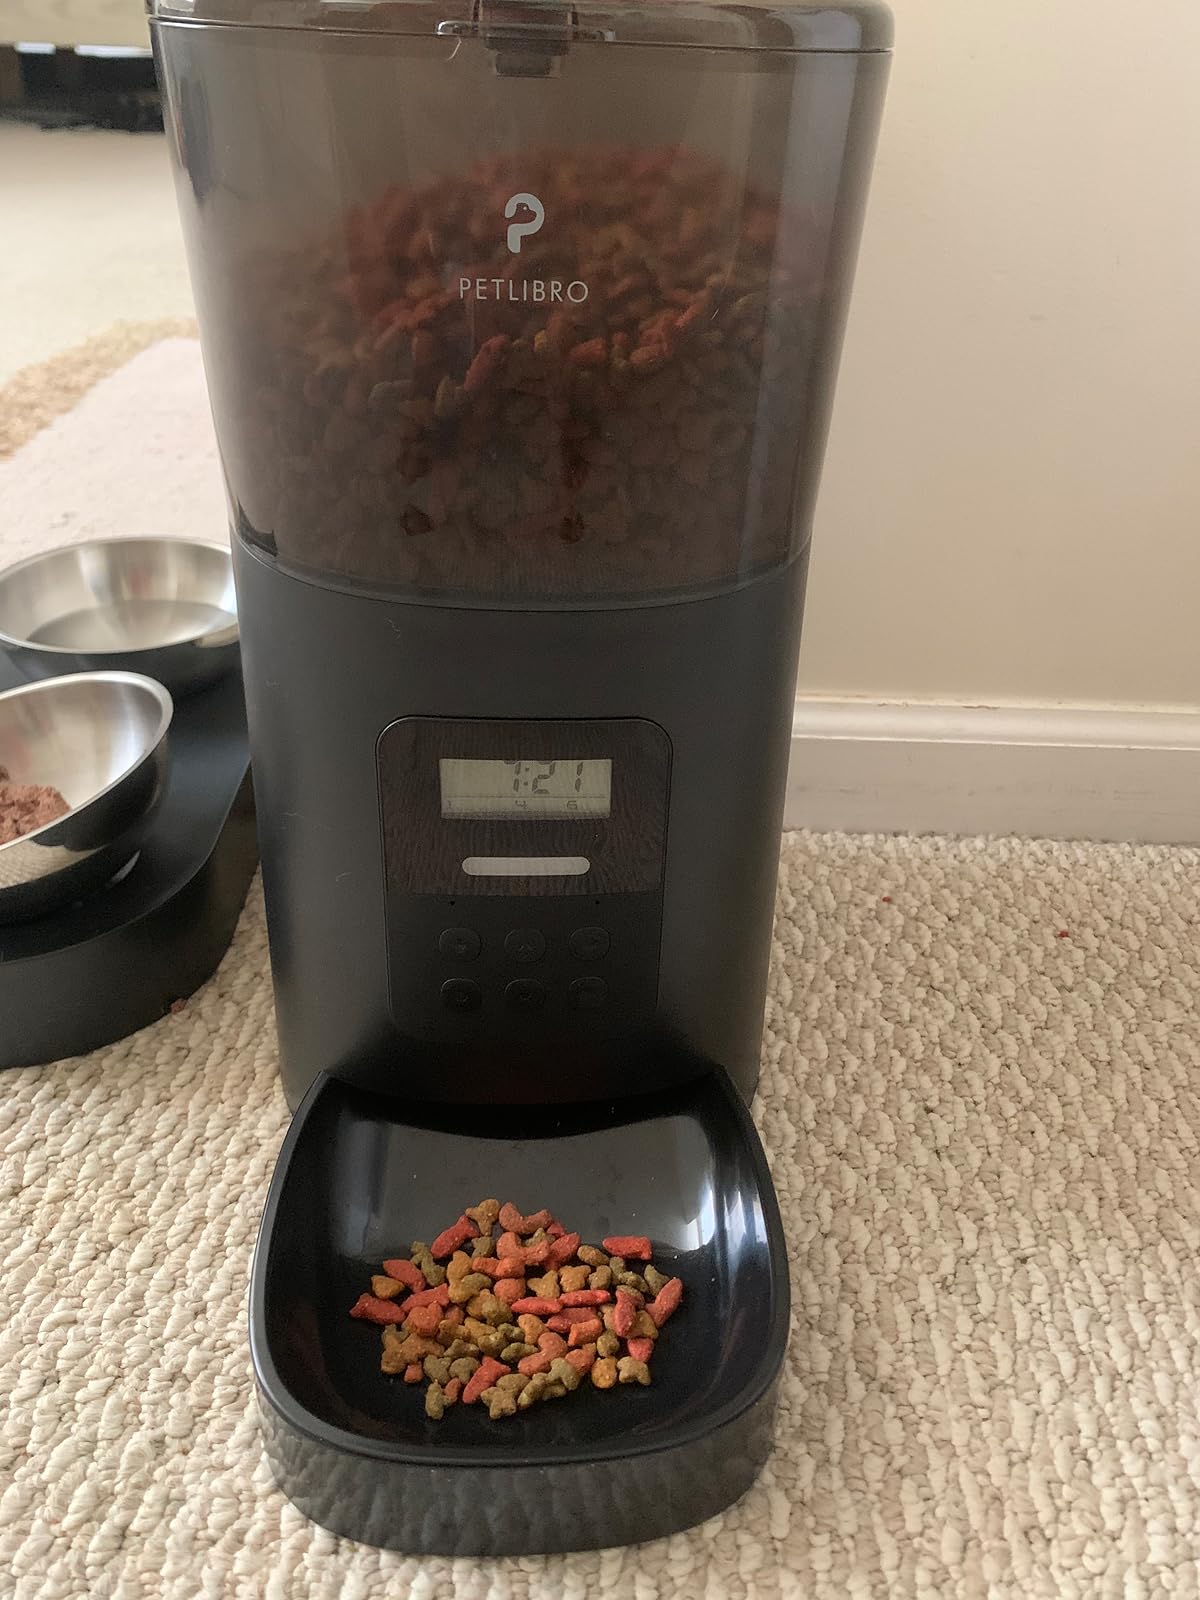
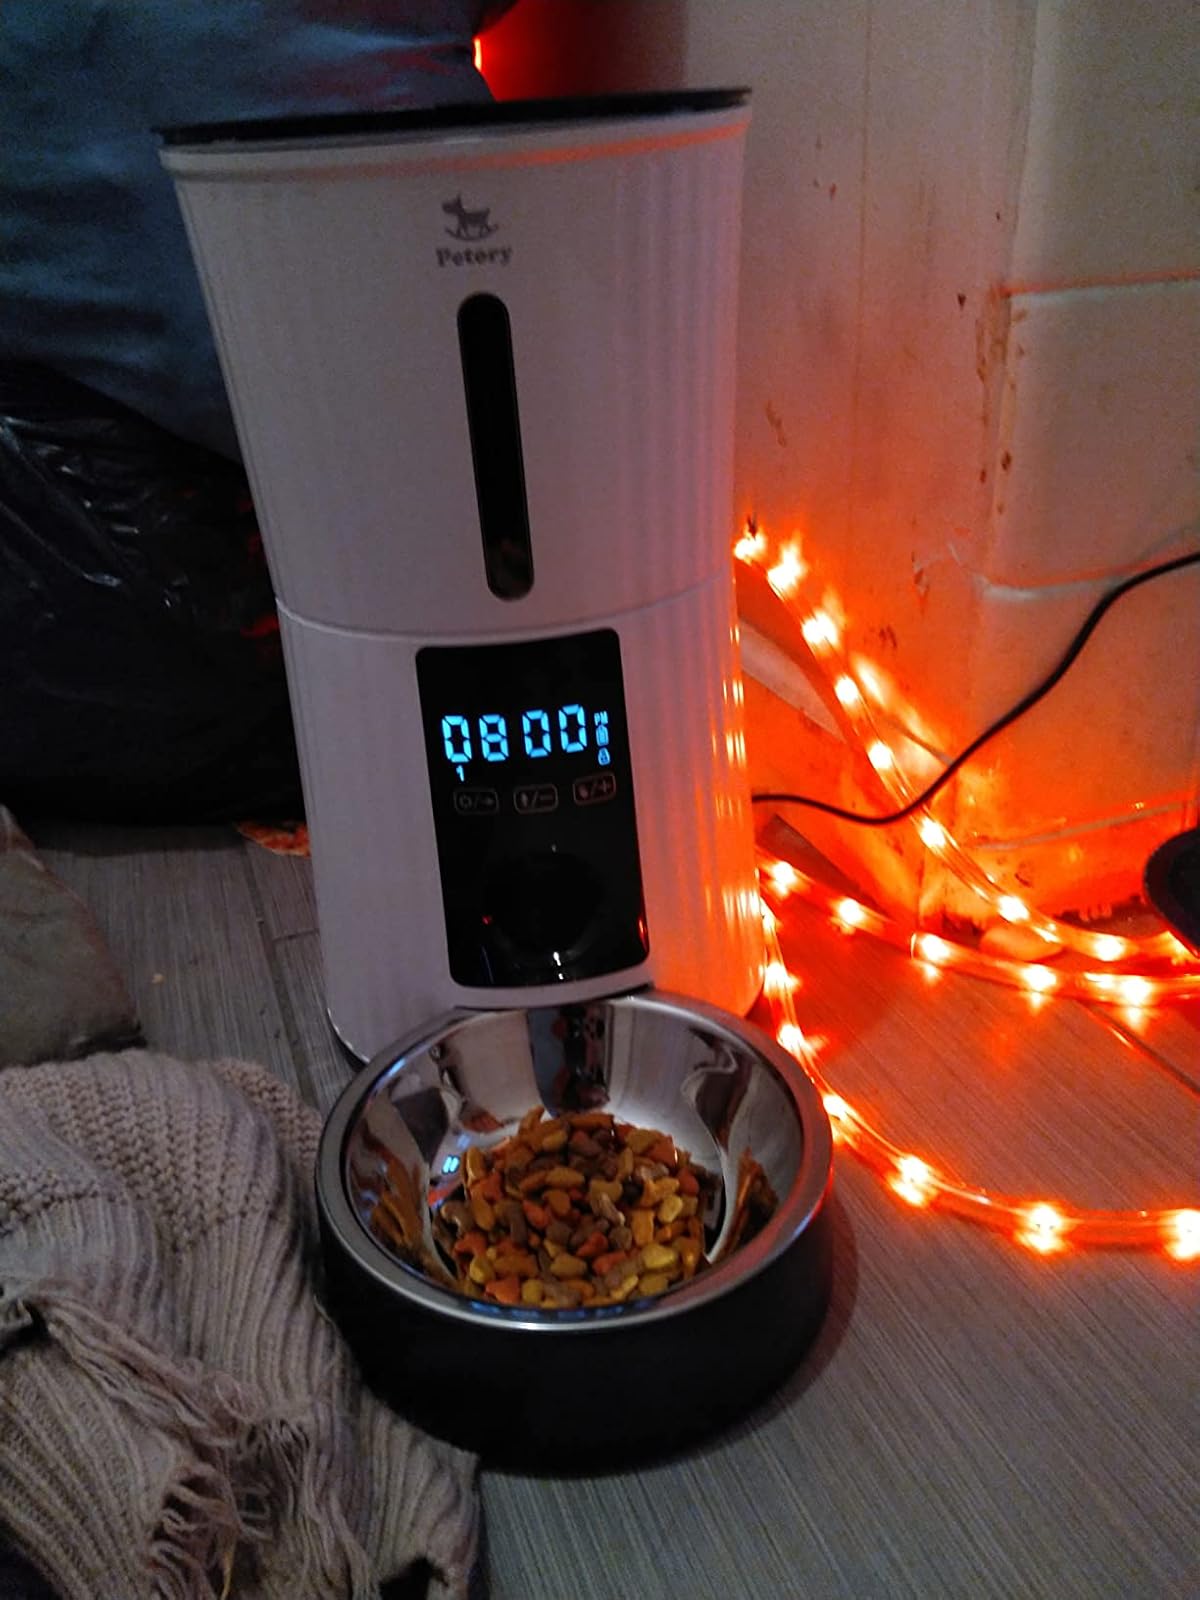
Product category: items_feeder
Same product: no